Harry Johnston (American politician)

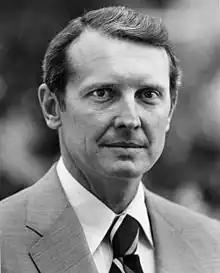
Johnston in 1974

Harry Allison Johnston II (December 2, 1931 – June 28, 2021) was an American lawyer, politician and diplomat from Florida. He was a four-term member of the United States House of Representatives from 1989 to 1997 and was a member of the Democratic Party.